Museum of Independence, Dhaka

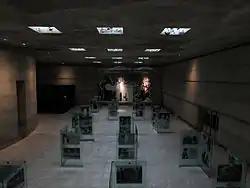
Gallery at the museum

The Museum of Independence in Dhaka, Bangladesh depicts the struggle for independence of Bangladesh. It shows the history of the nation since Mughal tenure to independence in 1971. It is the first and only underground museum in the country. The museum is part of a 67-acre complex at Suhrawardy Udyan, the site from where Sheikh Mujibur Rahman gave his historic speech declaring the struggle for independence, and where the Pakistani forces surrendered after the War of Independence. The museum was opened to public on March 25, 2015, the 45th Independence Day of Bangladesh.